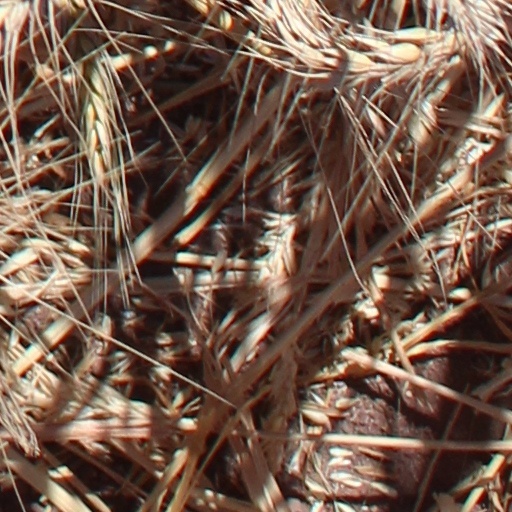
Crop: wheat